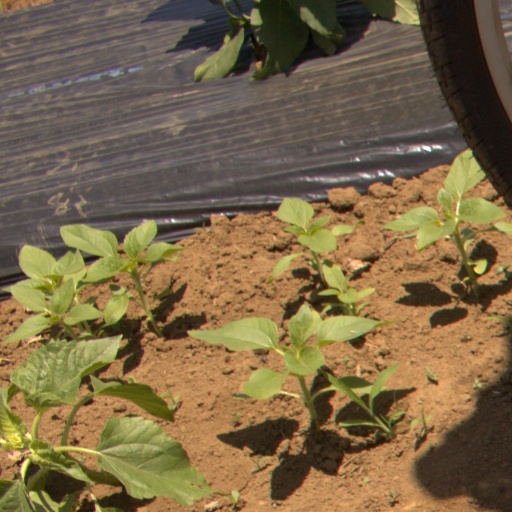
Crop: Jerusalem artichoke